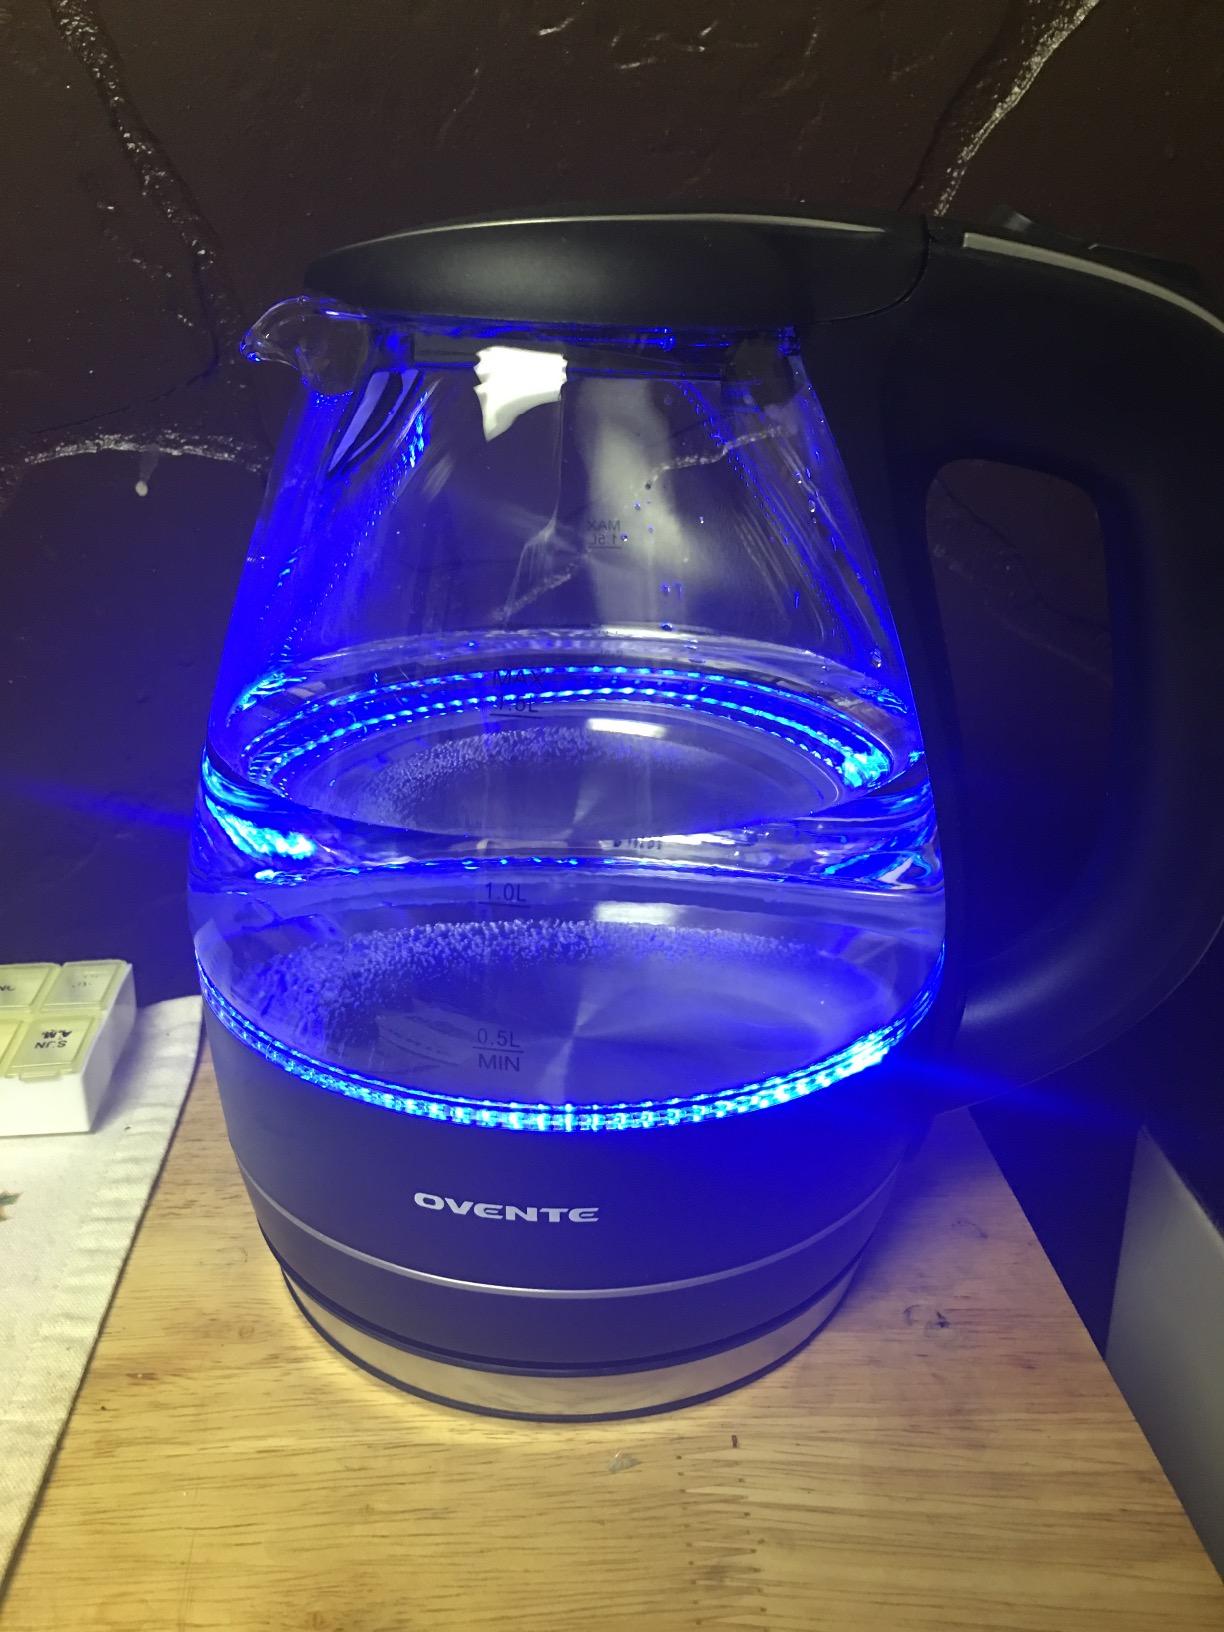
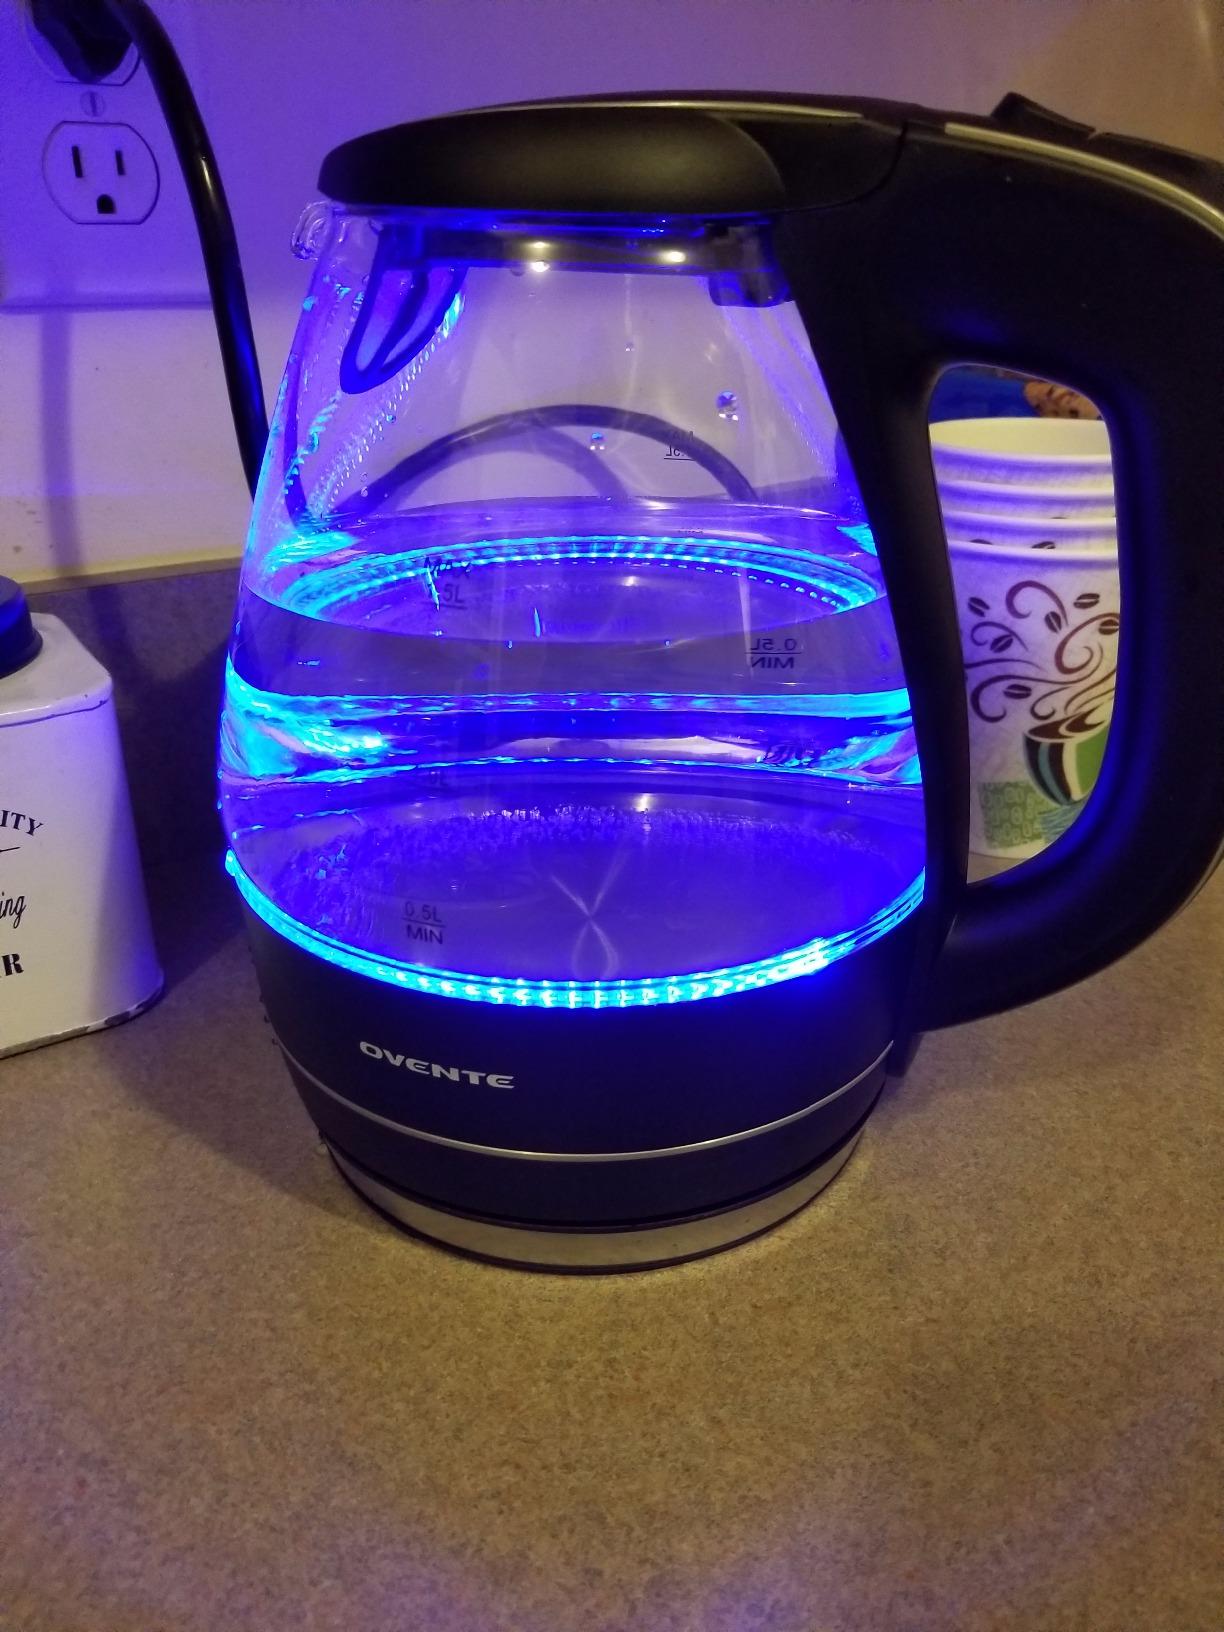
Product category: items_kettle
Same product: yes